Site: brandenburg
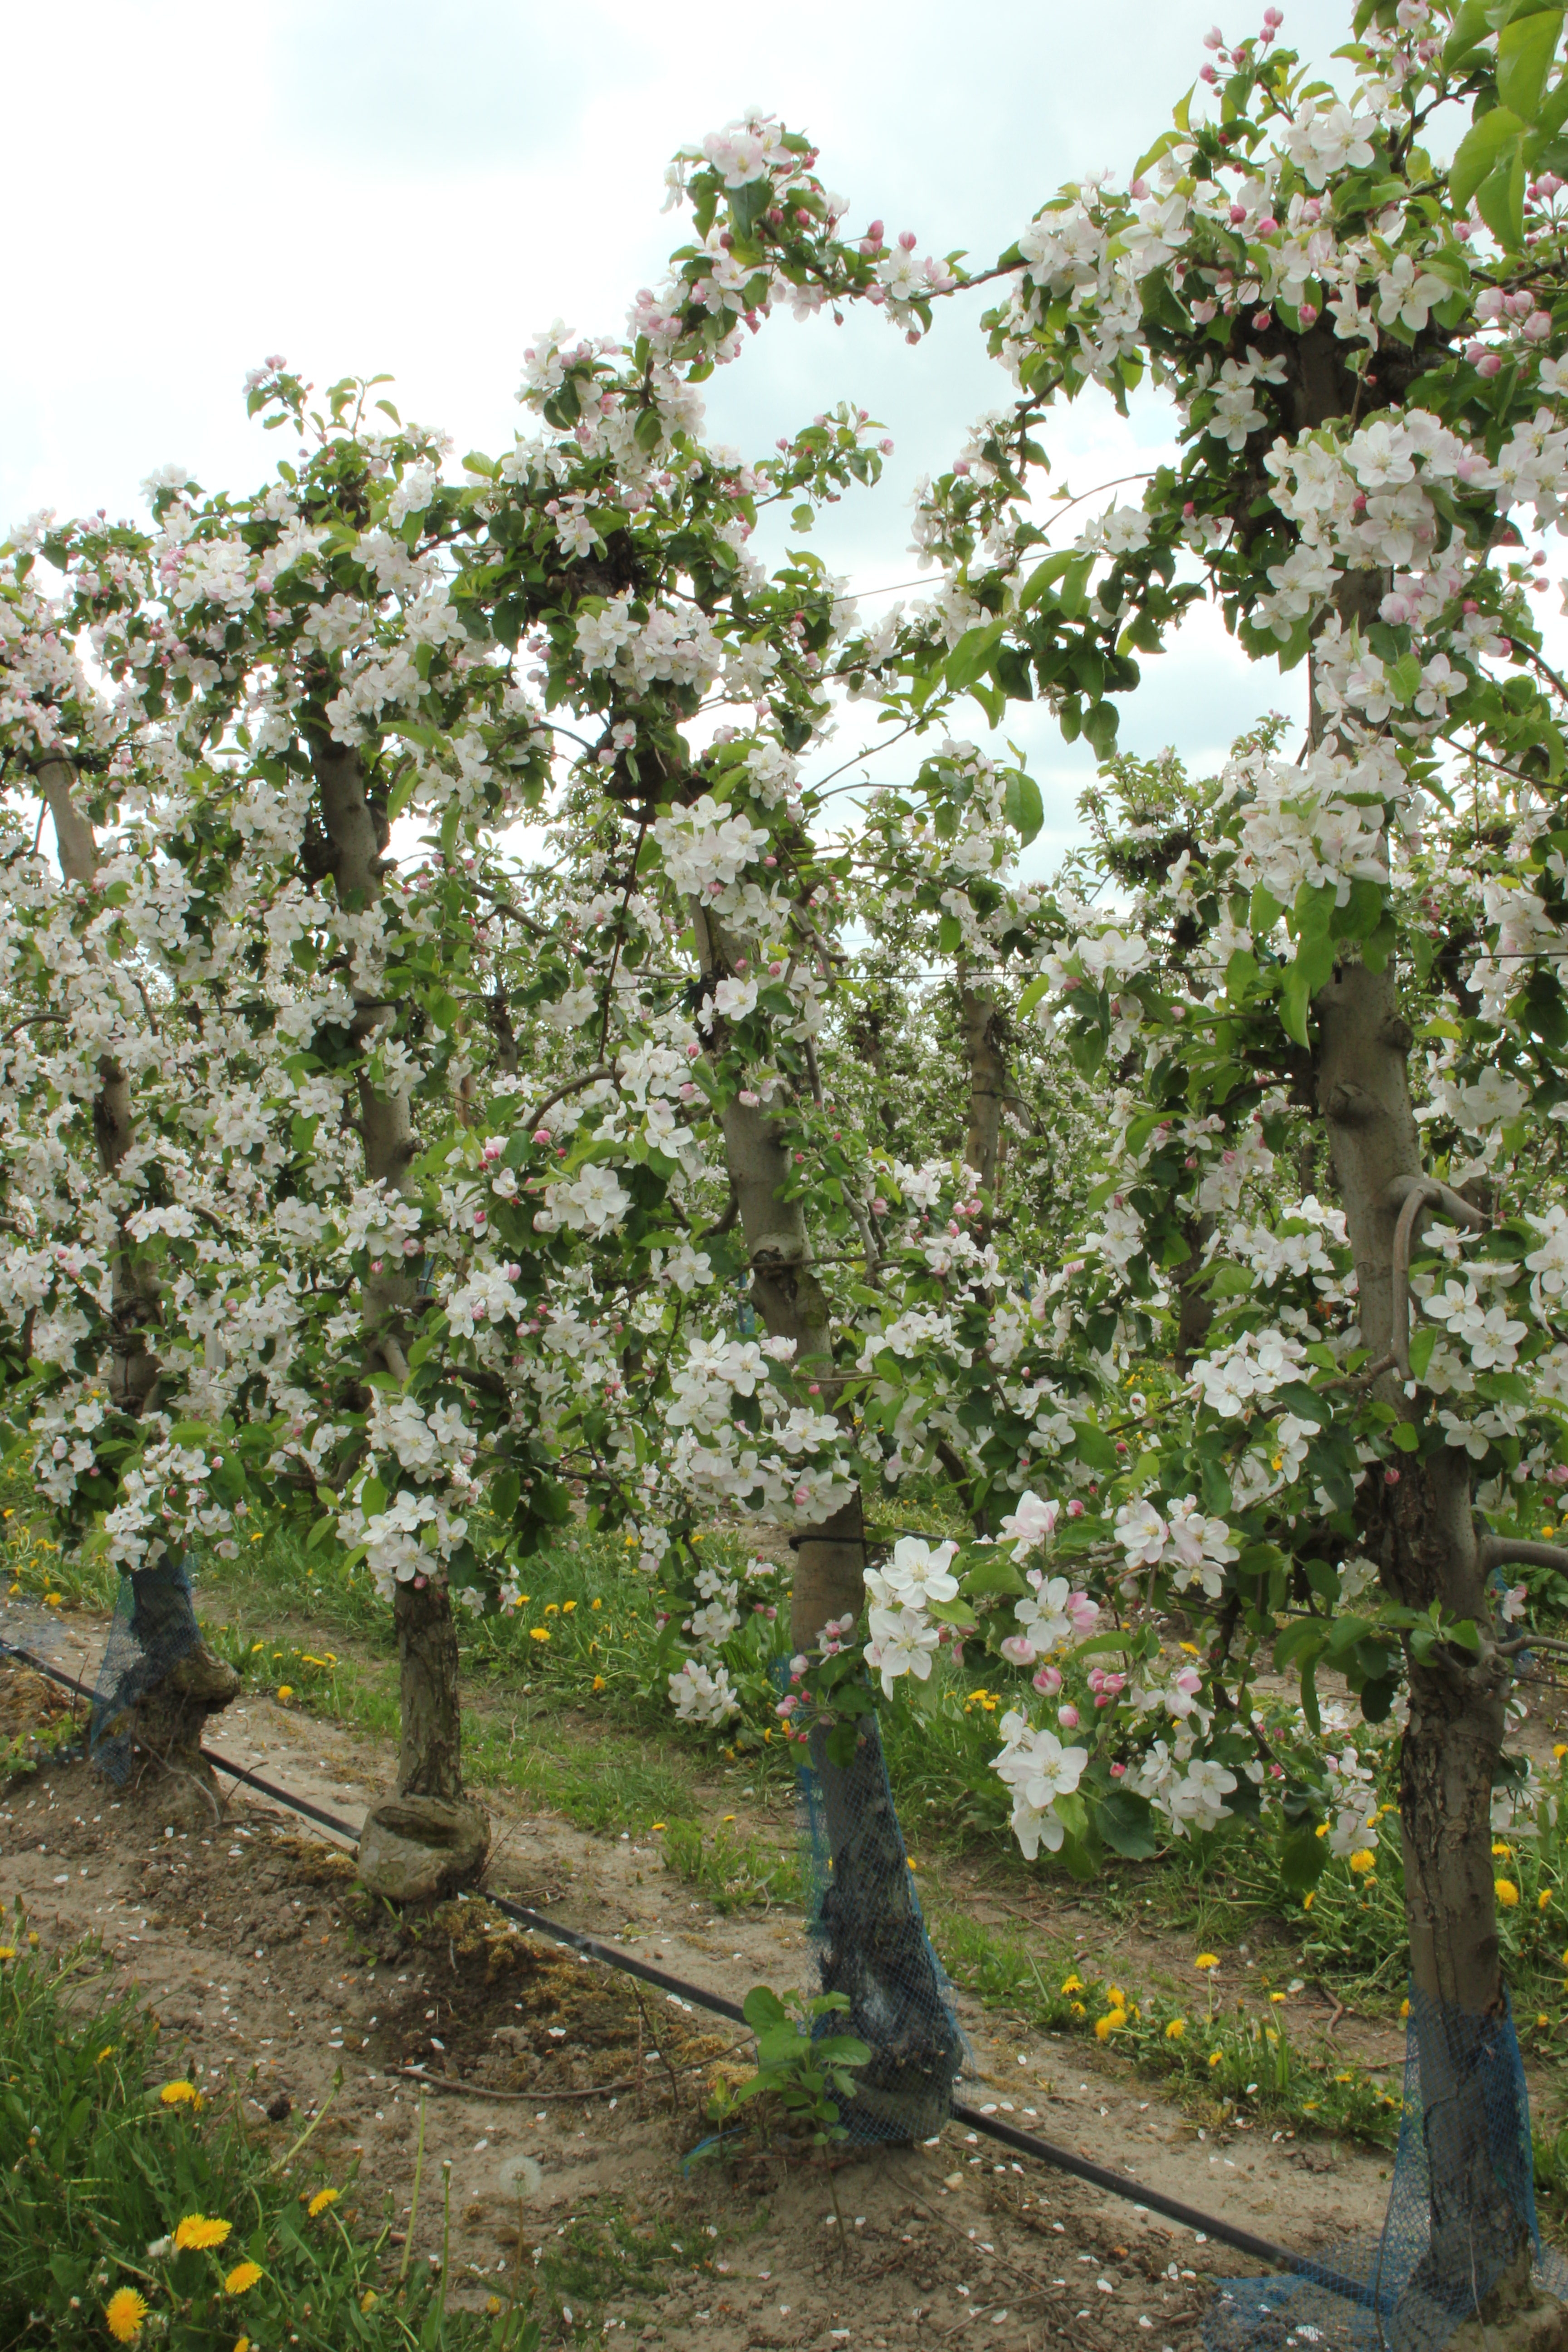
Growth stage (BBCH 65): Flowering